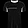
Label: T - shirt / top